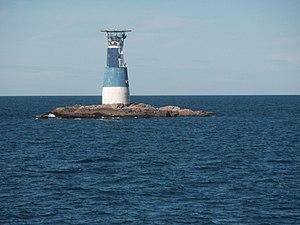
Le phare de Bogskär est un feu situé sur les Bogskär islets des îles Åland, appartenant à la municipalité de Kökar en Finlande.